Andrew Johnson (soldier)

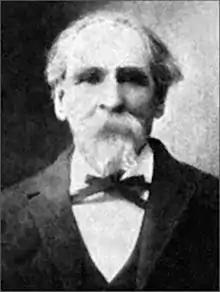
Johnson in 1905

Andrew W. Johnson (1833–1912) was a Union Army soldier during the American Civil War. He received the Medal of Honor for gallantry during the Siege of Vicksburg on May 22, 1863.